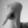
ASL letter: Q